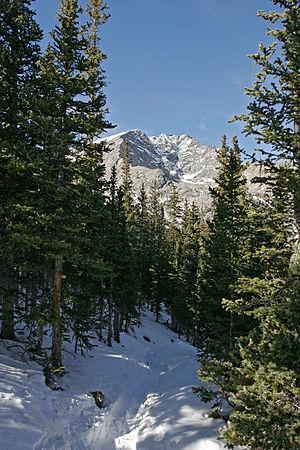
L'Ypsilon Lake Trail est un sentier de randonnée américain dans le comté de Larimer, au Colorado. Il permet d'atteindre le lac Ypsilon, auquel son nom renvoie. Protégé au sein du parc national de Rocky Mountain, il est lui-même inscrit au Registre national des lieux historiques depuis le 5 mars 2008.
Ypsilon Mountain est un sommet montagneux américain dans le comté de Larimer, dans le Colorado. Il culmine à 4 114 mètres d'altitude dans le chaînon Mummy, protégé au sein du parc national de Rocky Mountain.